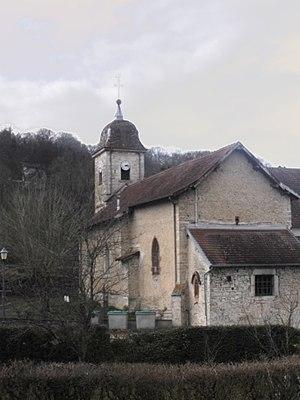
Eglise de Blussans, Doubs, France
Blussans est une commune française située dans le département du Doubs, en région Bourgogne-Franche-Comté.